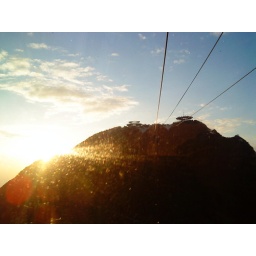
in the cable car coming down from the sky bridge in langkawi